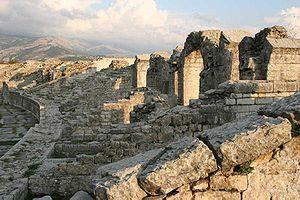
Solin est une ville et une municipalité située en Dalmatie, dans le Comitat de Split-Dalmatie, en Croatie. Au recensement de 2001, la municipalité comptait 19 011 habitants, dont 98,05 % de Croates et la ville seule comptait 15 850 habitants.